Manuel José Othón

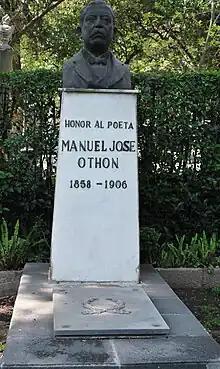
The grave marker of Manuel José Othón at the Rotunda of Illustrious Persons.

Othón began writing poetry at the age of 13. At 21, he began to publish his works under the name of Poesías. Three years later he published another poetry book. He wrote his most well-known poem "Idilio salvaje" in 1906.